The Evil Dead (video game)

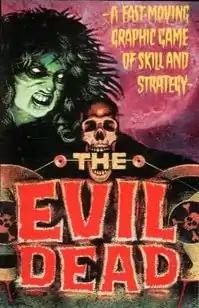

The Evil Dead is an adventure game produced by Palace Software for the Commodore 64, BBC Micro, and ZX Spectrum. Based on the 1981 horror film of the same name, it was the first officially licensed "Evil Dead" video game. The ZX Spectrum version was never released on its own and eventually appeared on the B-side of "Cauldron".